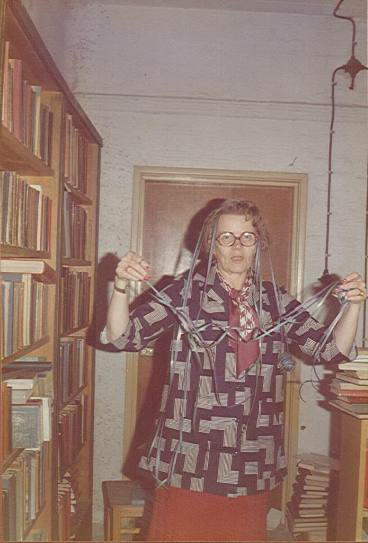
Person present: Yes